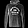
Label: Pullover